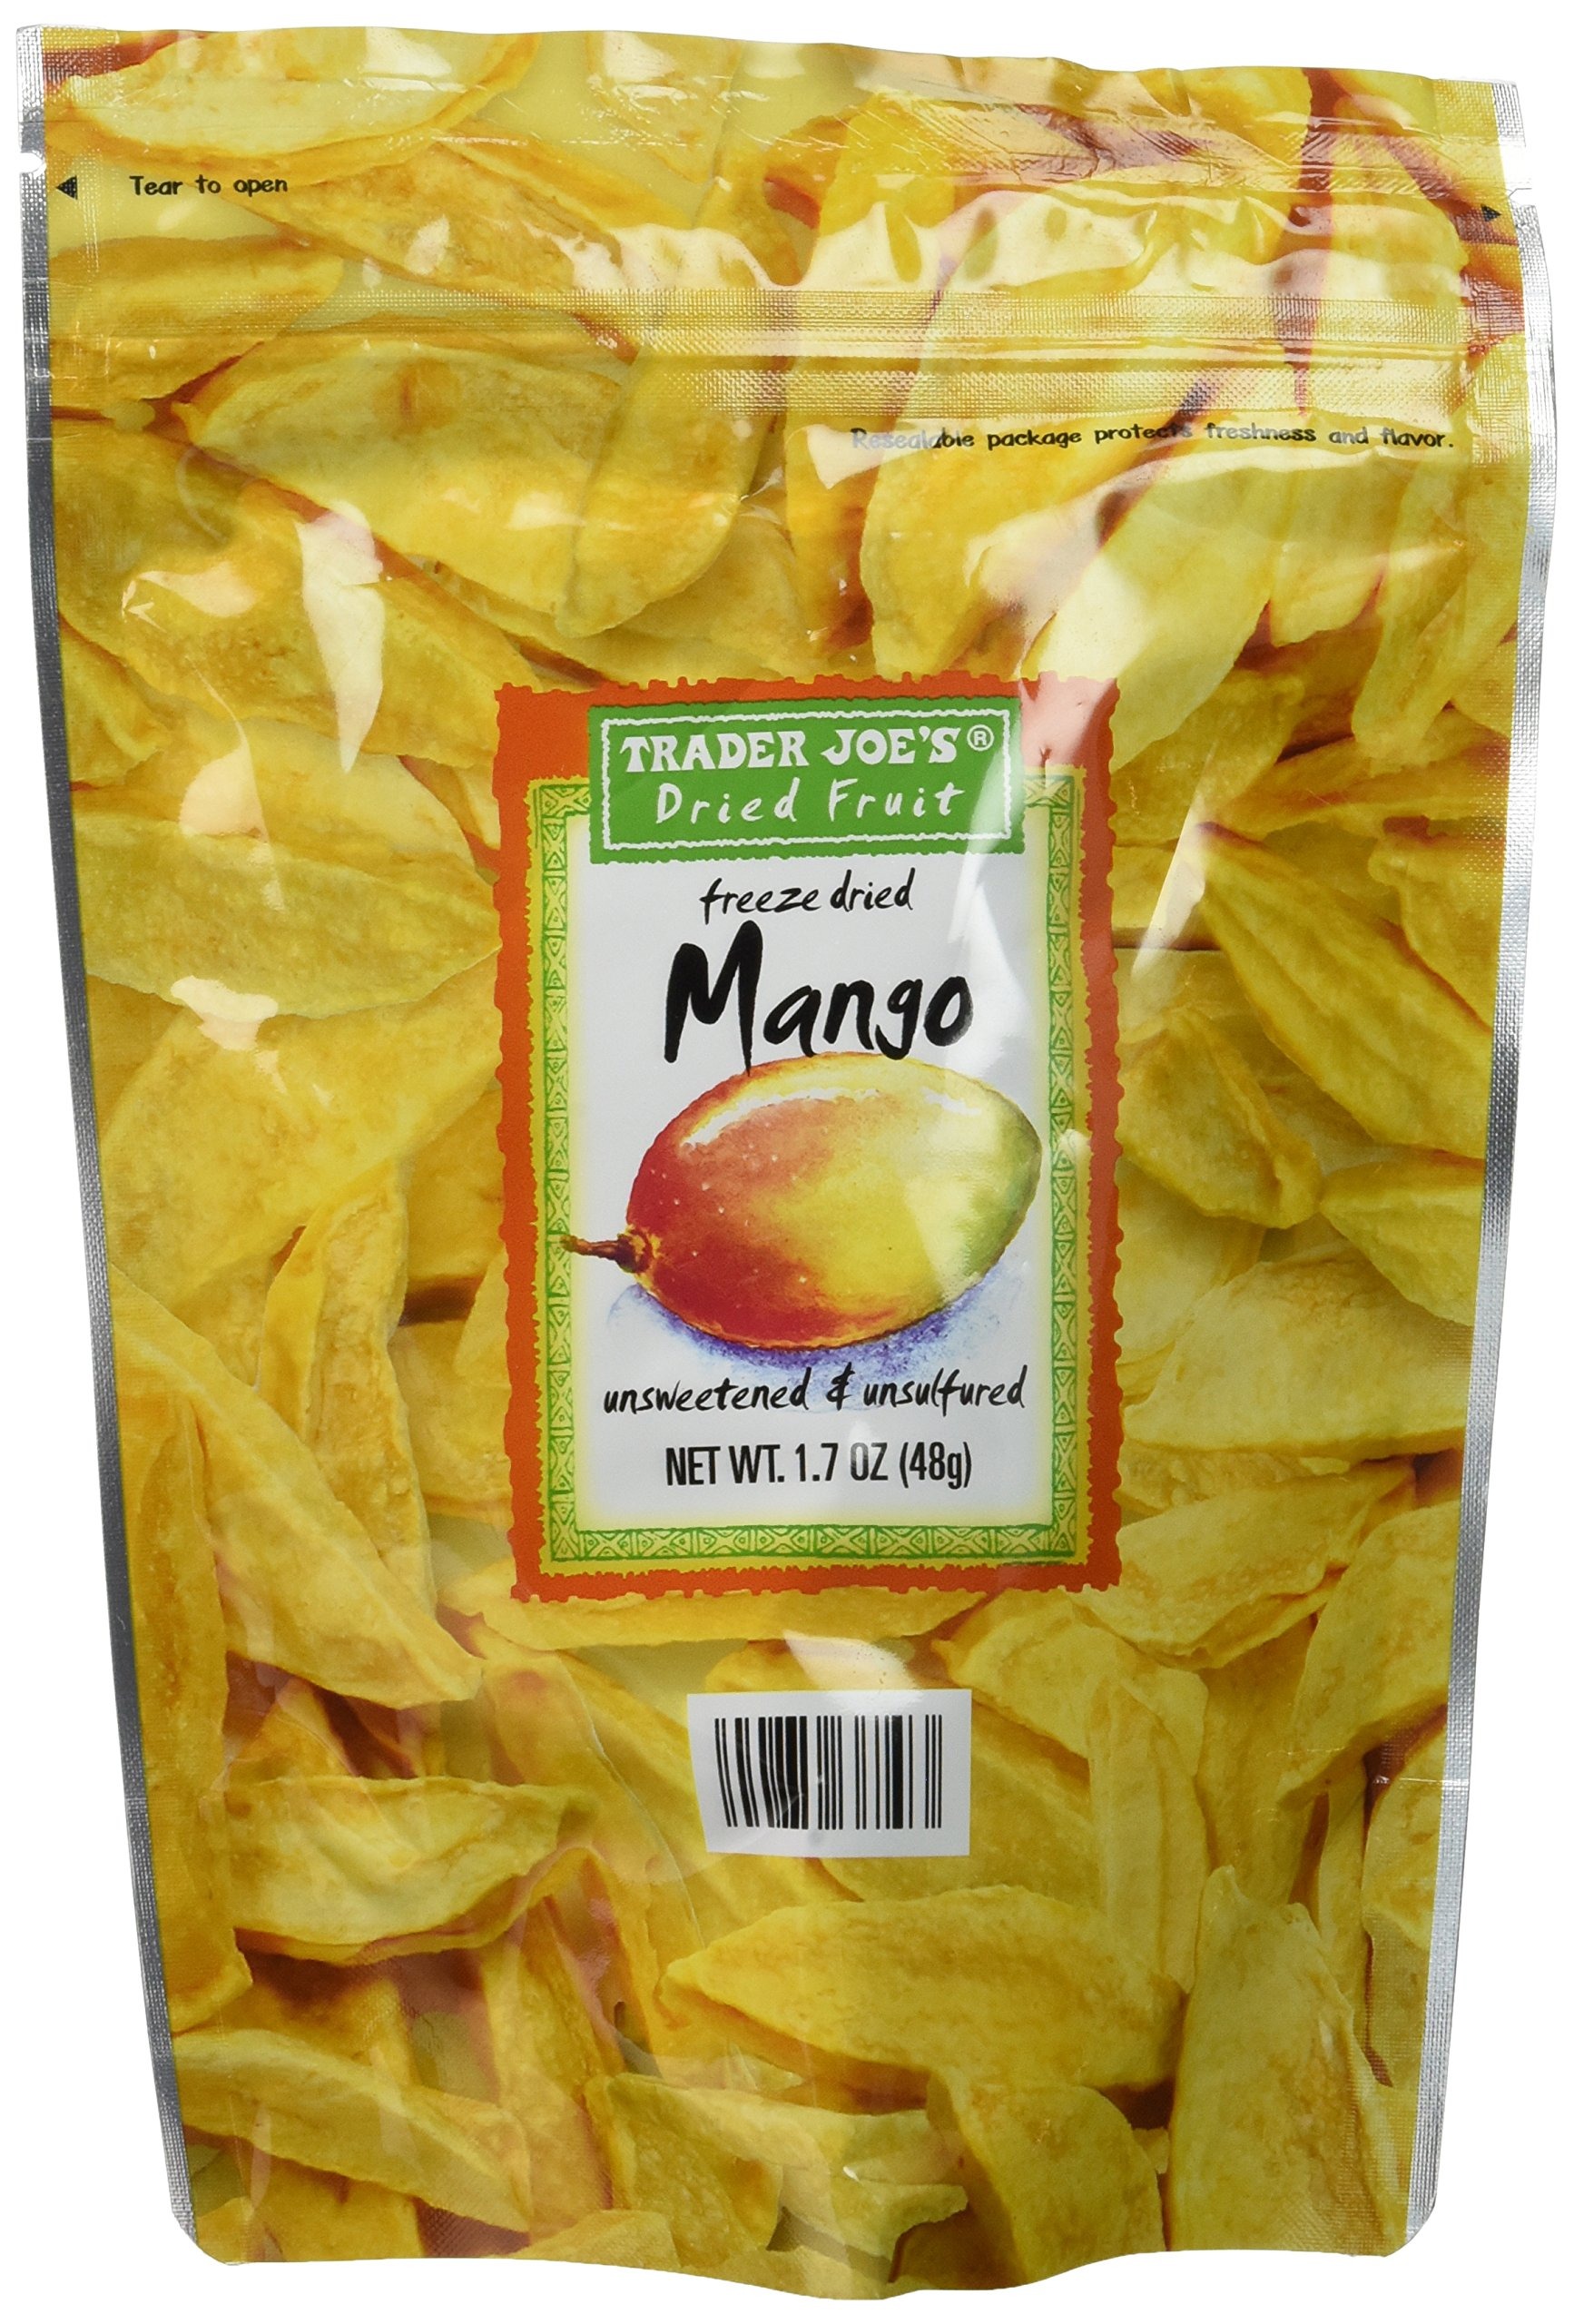
Item Name: Trader Joe's Freeze Dried Mango (Pack of 4)
Value: 6.8
Unit: Ounce

Price: 18.98